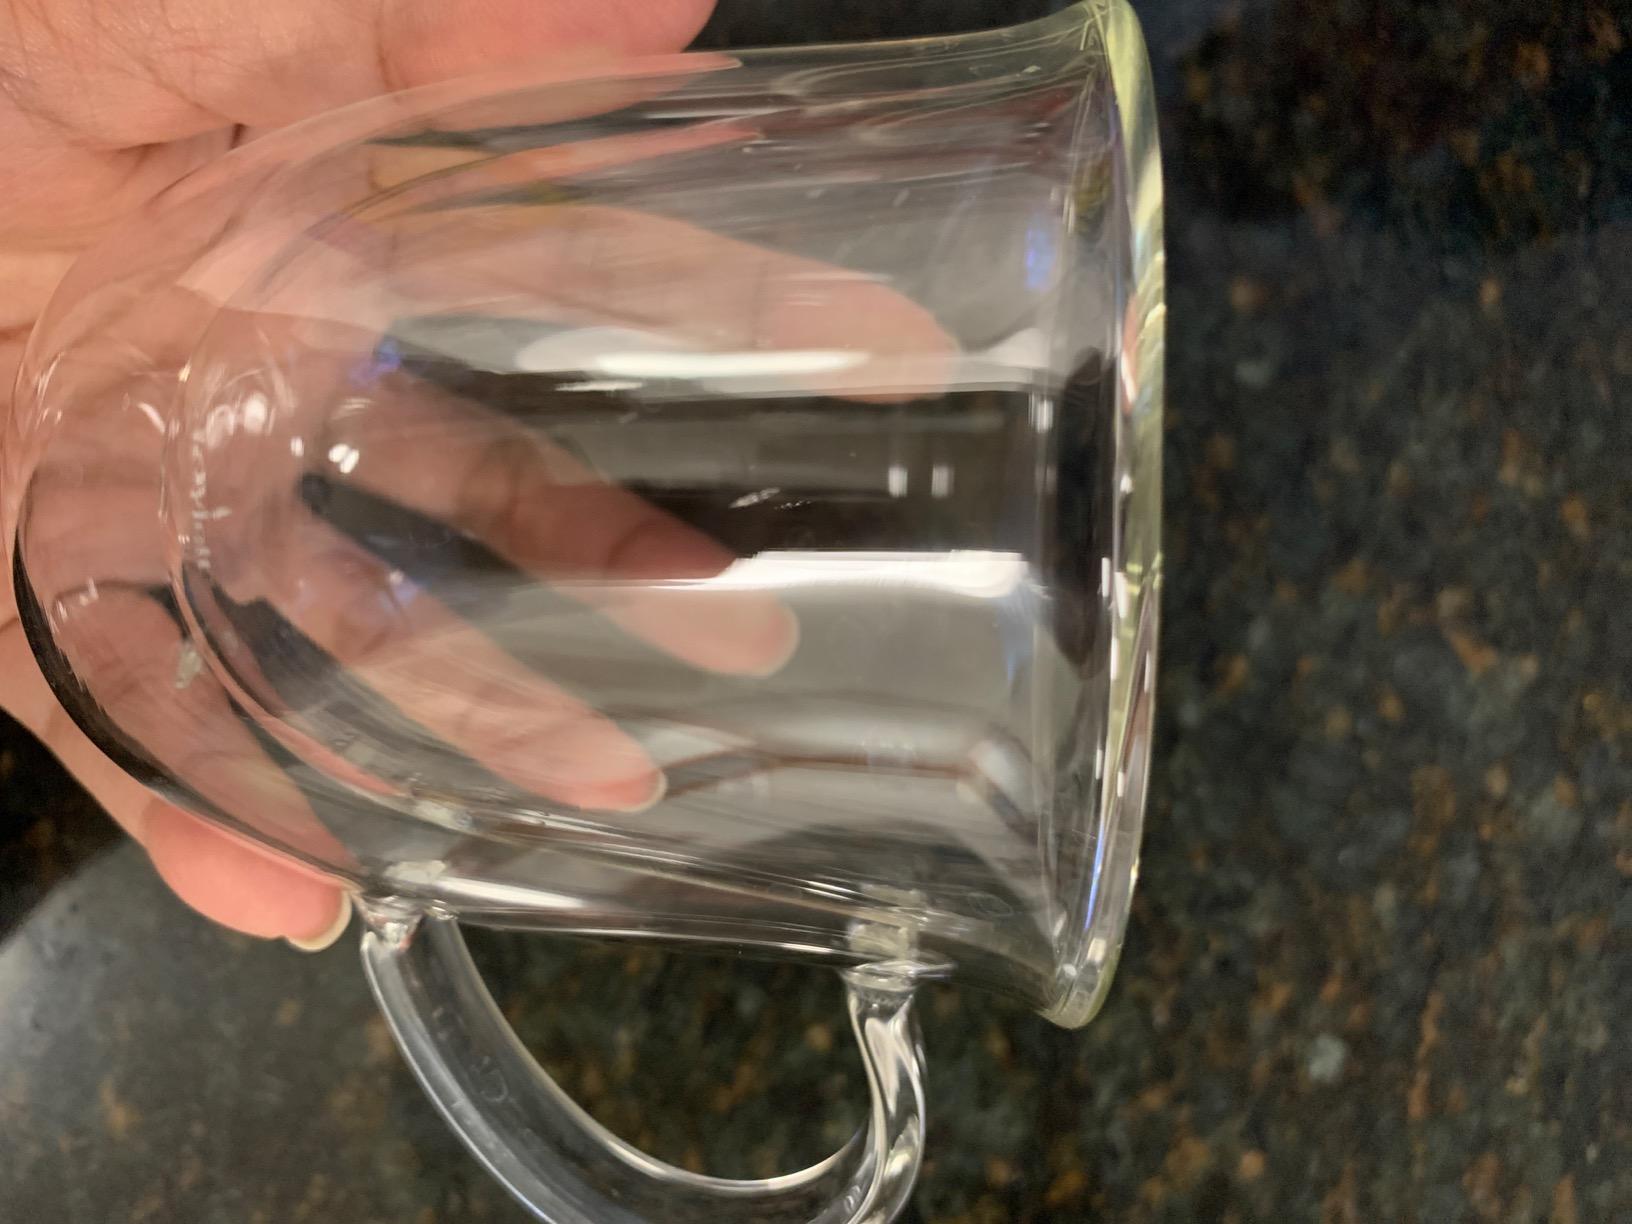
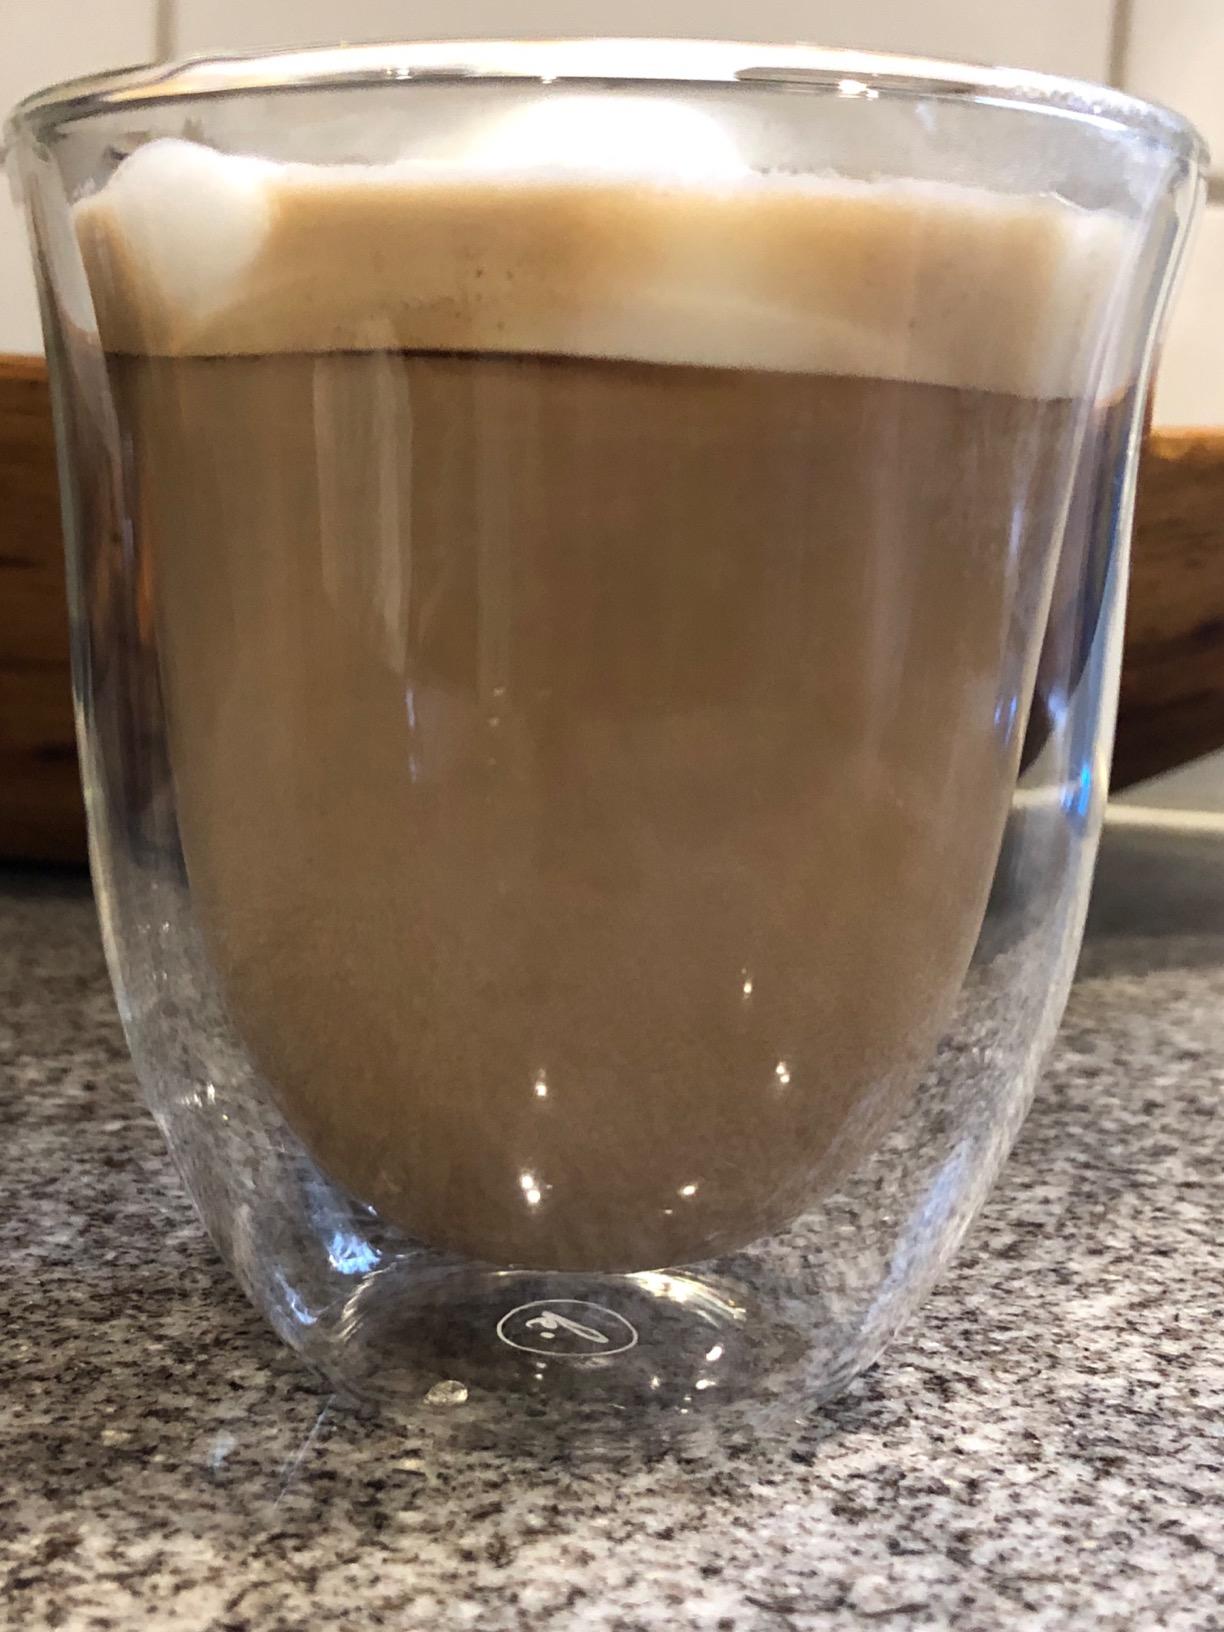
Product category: items_mug
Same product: no